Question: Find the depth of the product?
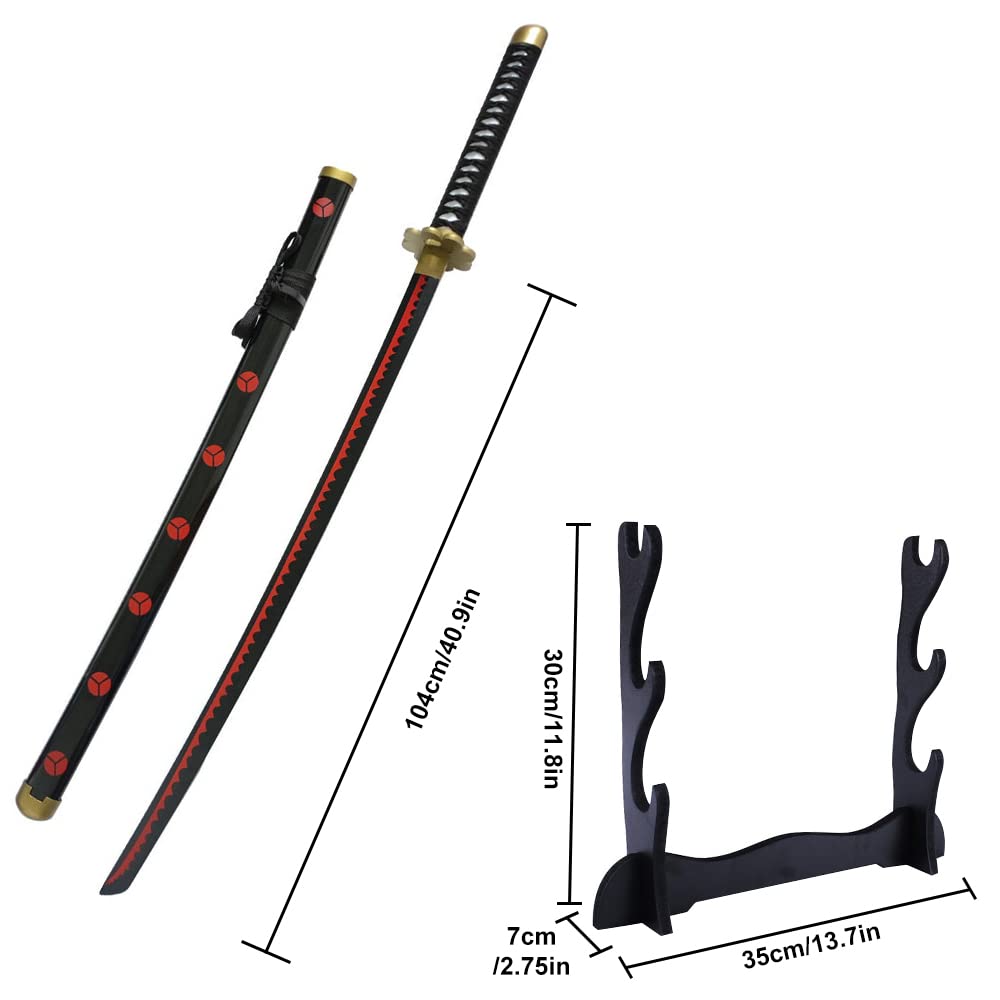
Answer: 104.0 centimetre